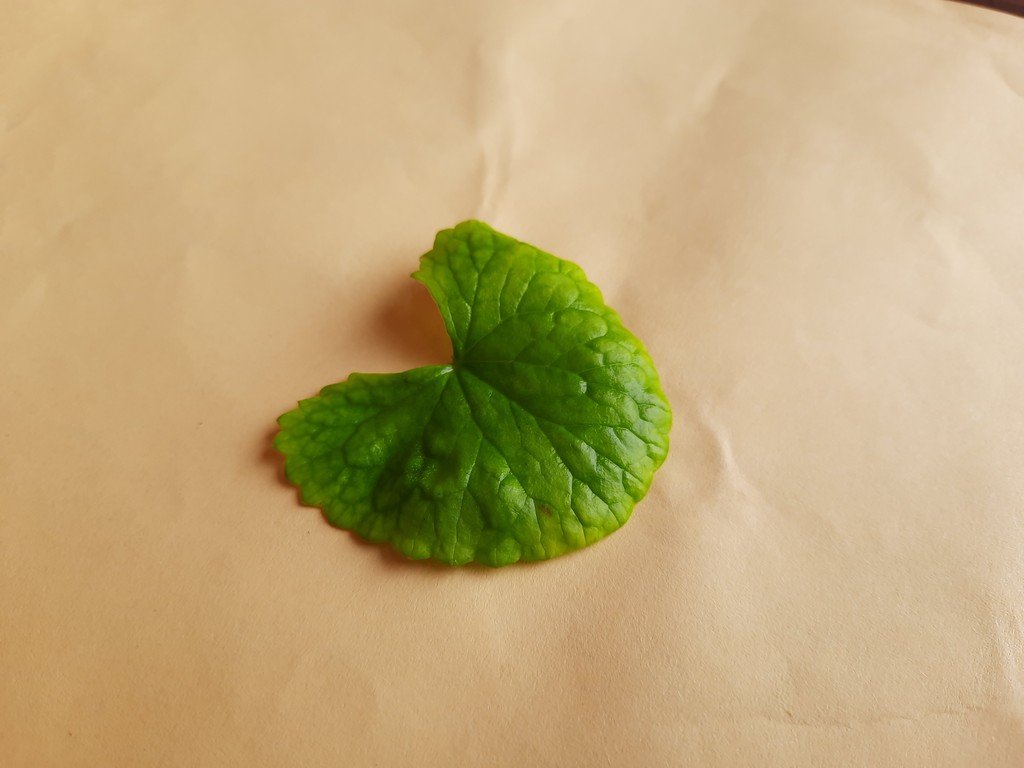
Label: Healthy